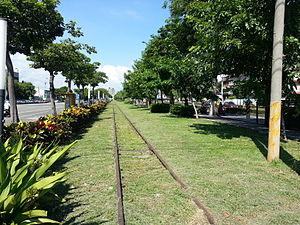
Le Tramway Circulaire KLRT est une ligne de tramway circulaire de 22,1 kilomètres de long en construction à Kaohsiung, Taiwan. La partie sud de cette ligne utilise les anciennes voies de la ligne du port de Kaohsiung appartenant à l'administration Taïwanaise des chemins de fer. Maintenant exploité par Kaohsiung Rapid Transit Corporation, il fait partie du système de transport en commun rapide de Kaohsiung.